2012 AFC Futsal Championship

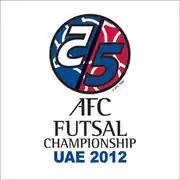

The 2012 AFC Futsal Championship was held in United Arab Emirates from 25 May to 1 June 2012. 16 countries took part in the 12th edition of the tournament. It was also the qualification event for the 2012 FIFA Futsal World Cup to be held in Thailand. The AFC Futsal Committee pushed the dates for the event forward from the original 18 to 25 May.